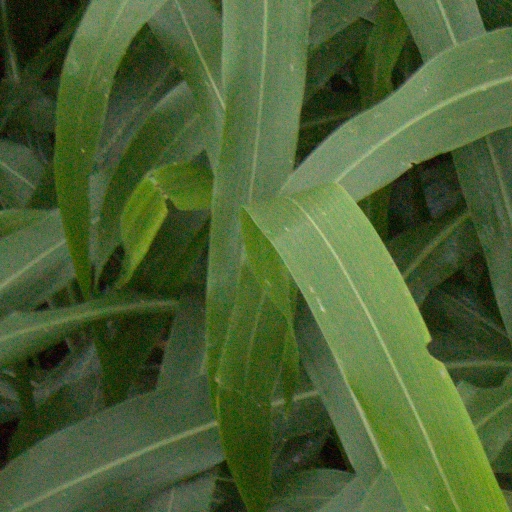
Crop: sorghum